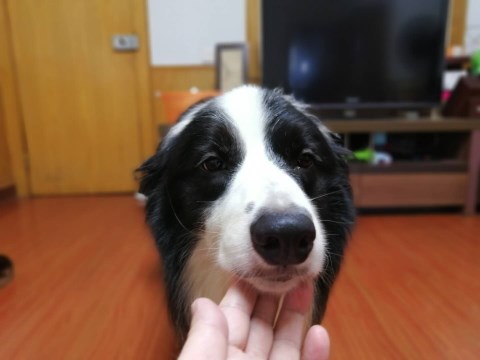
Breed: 2594-n000109-Border_collie